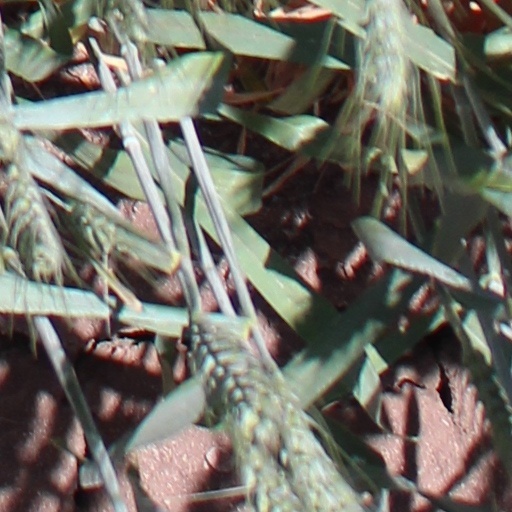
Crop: wheat